Pacu

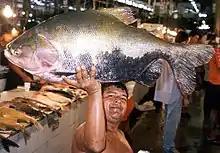
"Colossoma macropomum", a pacu, for sale in the Manaus Fish Market, Brazil. This fish was approximately long.

Pacus have been introduced to the wild in many places outside their native range, both in South America and other continents. They are sometimes released to increase the local fishing, but others are released by aquarists when they outgrow their aquarium. This is illegal in many countries and strongly advised against. When becoming established they can be invasive species that damage the local ecosystem. In many regions where individuals have been seen they are unlikely to survive long-term because of temperature. Among the large pacu species ("Colossoma" and "Piaractus"), the most cold-adapted species is "Piaractus mesopotamicus", which tolerates water down to , but stops feeding below .